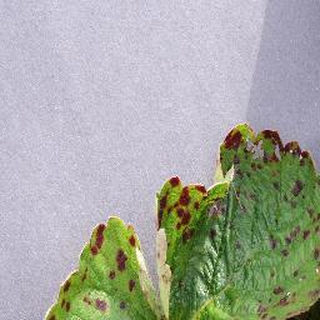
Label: strawberry_leaf_scorch